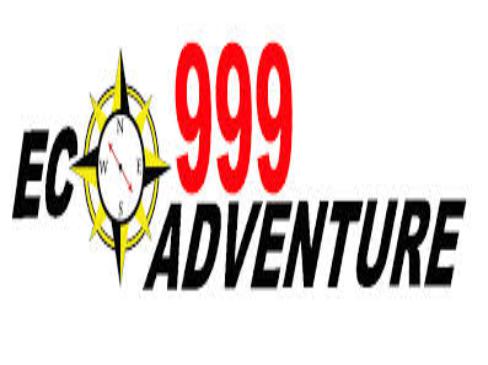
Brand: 999
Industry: Medical